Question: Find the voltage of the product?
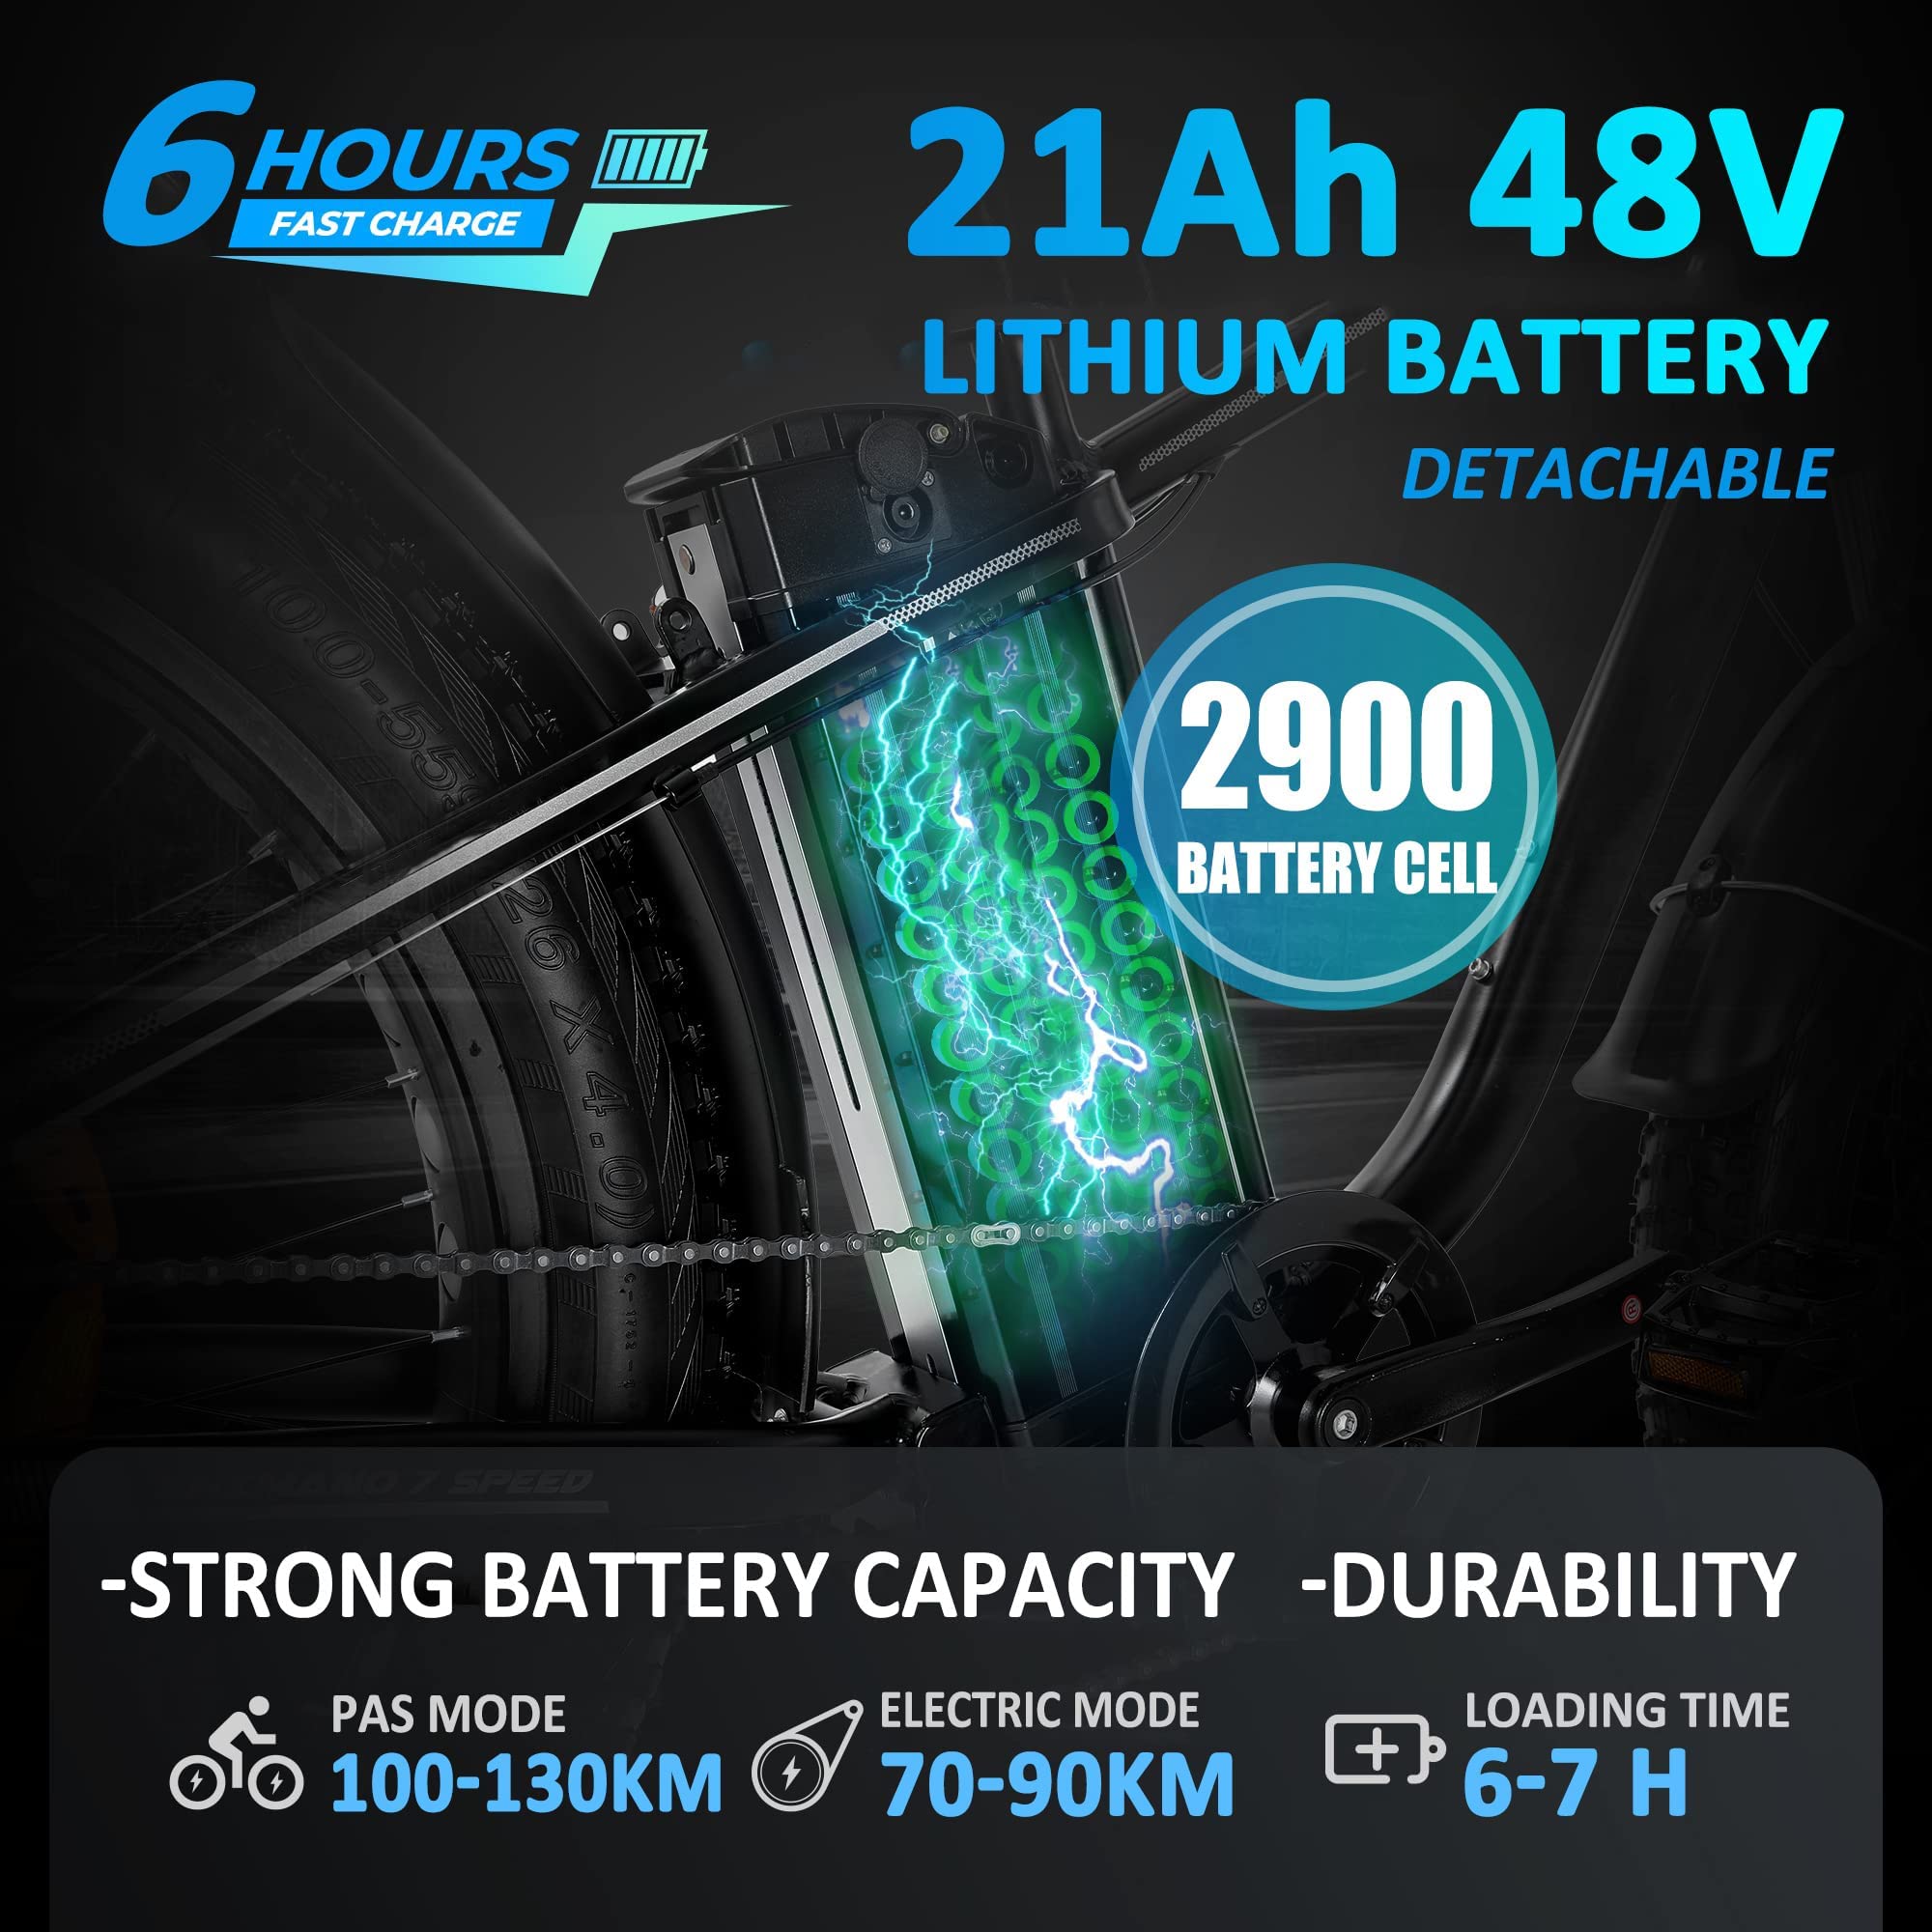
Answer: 48.0 volt